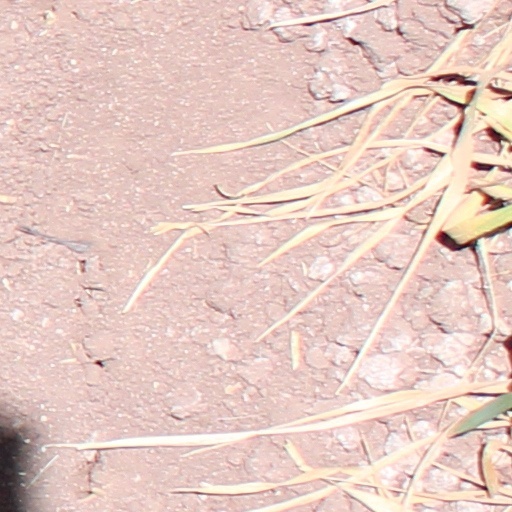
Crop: wheat